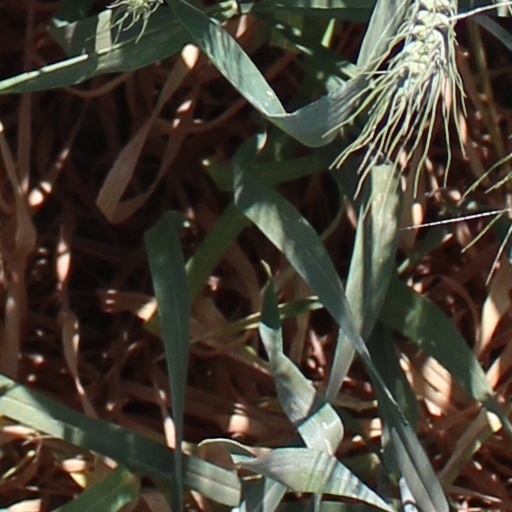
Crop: wheat